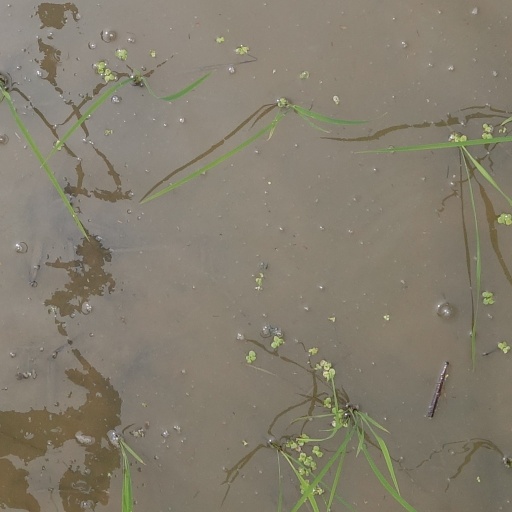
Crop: rice